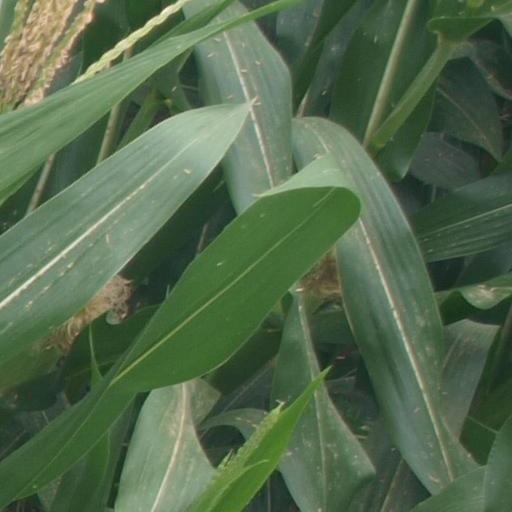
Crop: maize; corn